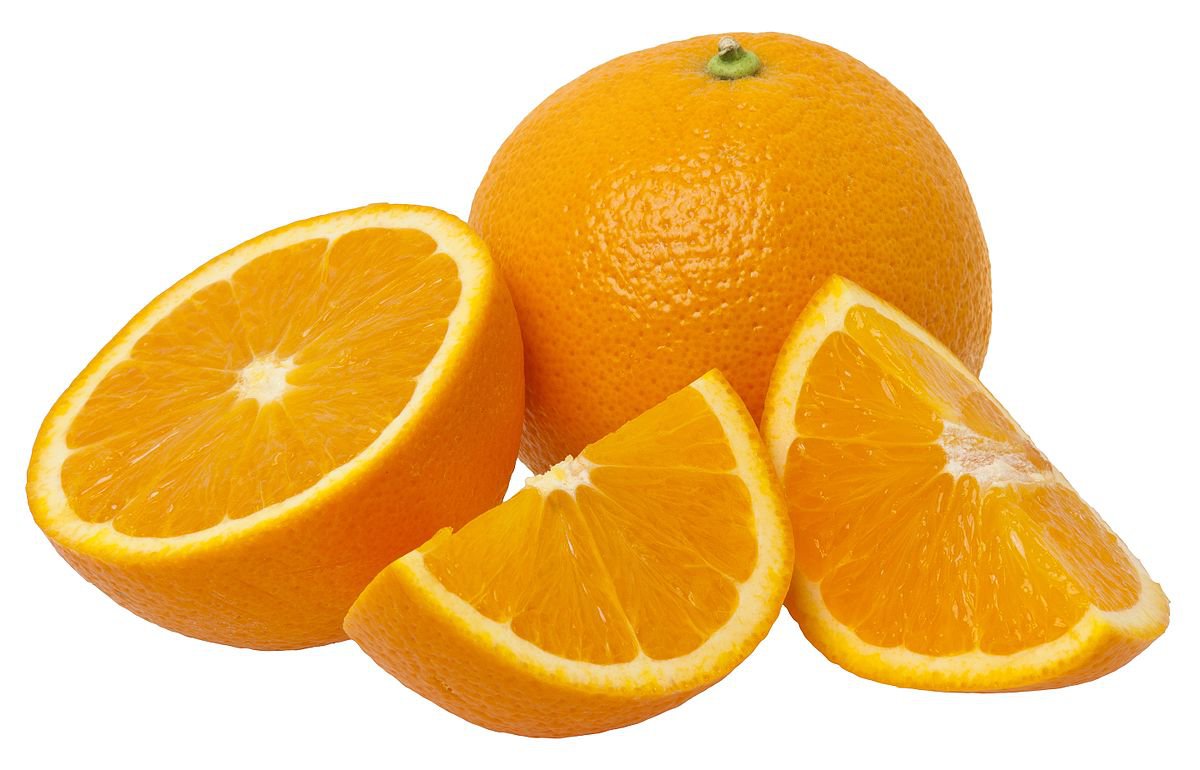
Label: Orange